Africa World Airlines

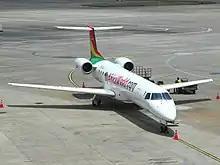
An Africa World Airlines ERJ-145LR at Nnamdi Azikiwe International Airport in Abuja

On 15 April 2021, Africa World Airlines conducted the first ever test flight by a jet aircraft to Ho Airport in the Volta Region of Ghana. The airline stated that they intended to commence scheduled services between Ho and Accra shortly thereafter. However, in March 2022, AWA confirmed that it had decided not to launch flights on this route due to operational challenges.